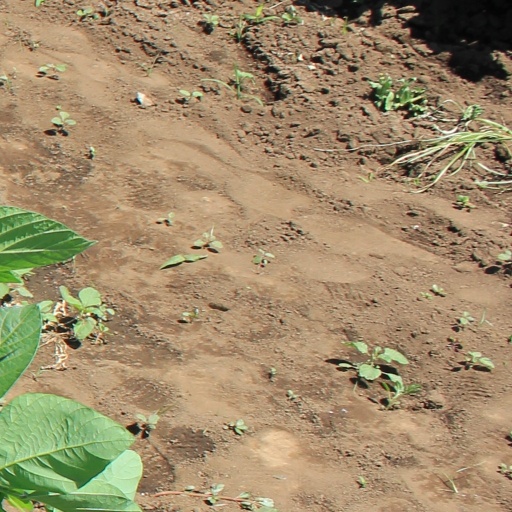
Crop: soybean